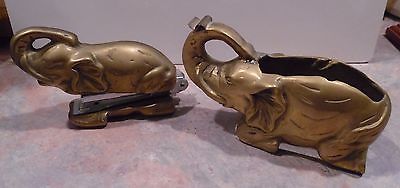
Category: stapler